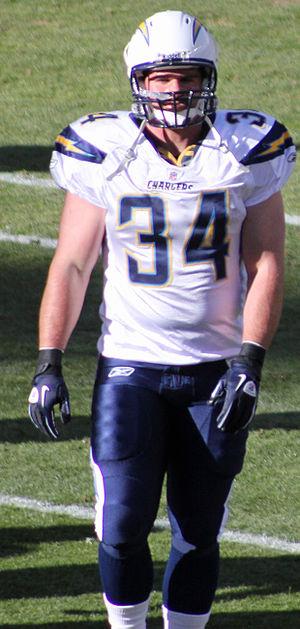
Billy Latsko est un joueur américain de football américain.